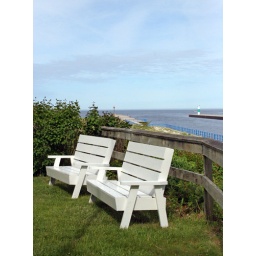
Freshly painted white chairs in front of the White River Lighthouse